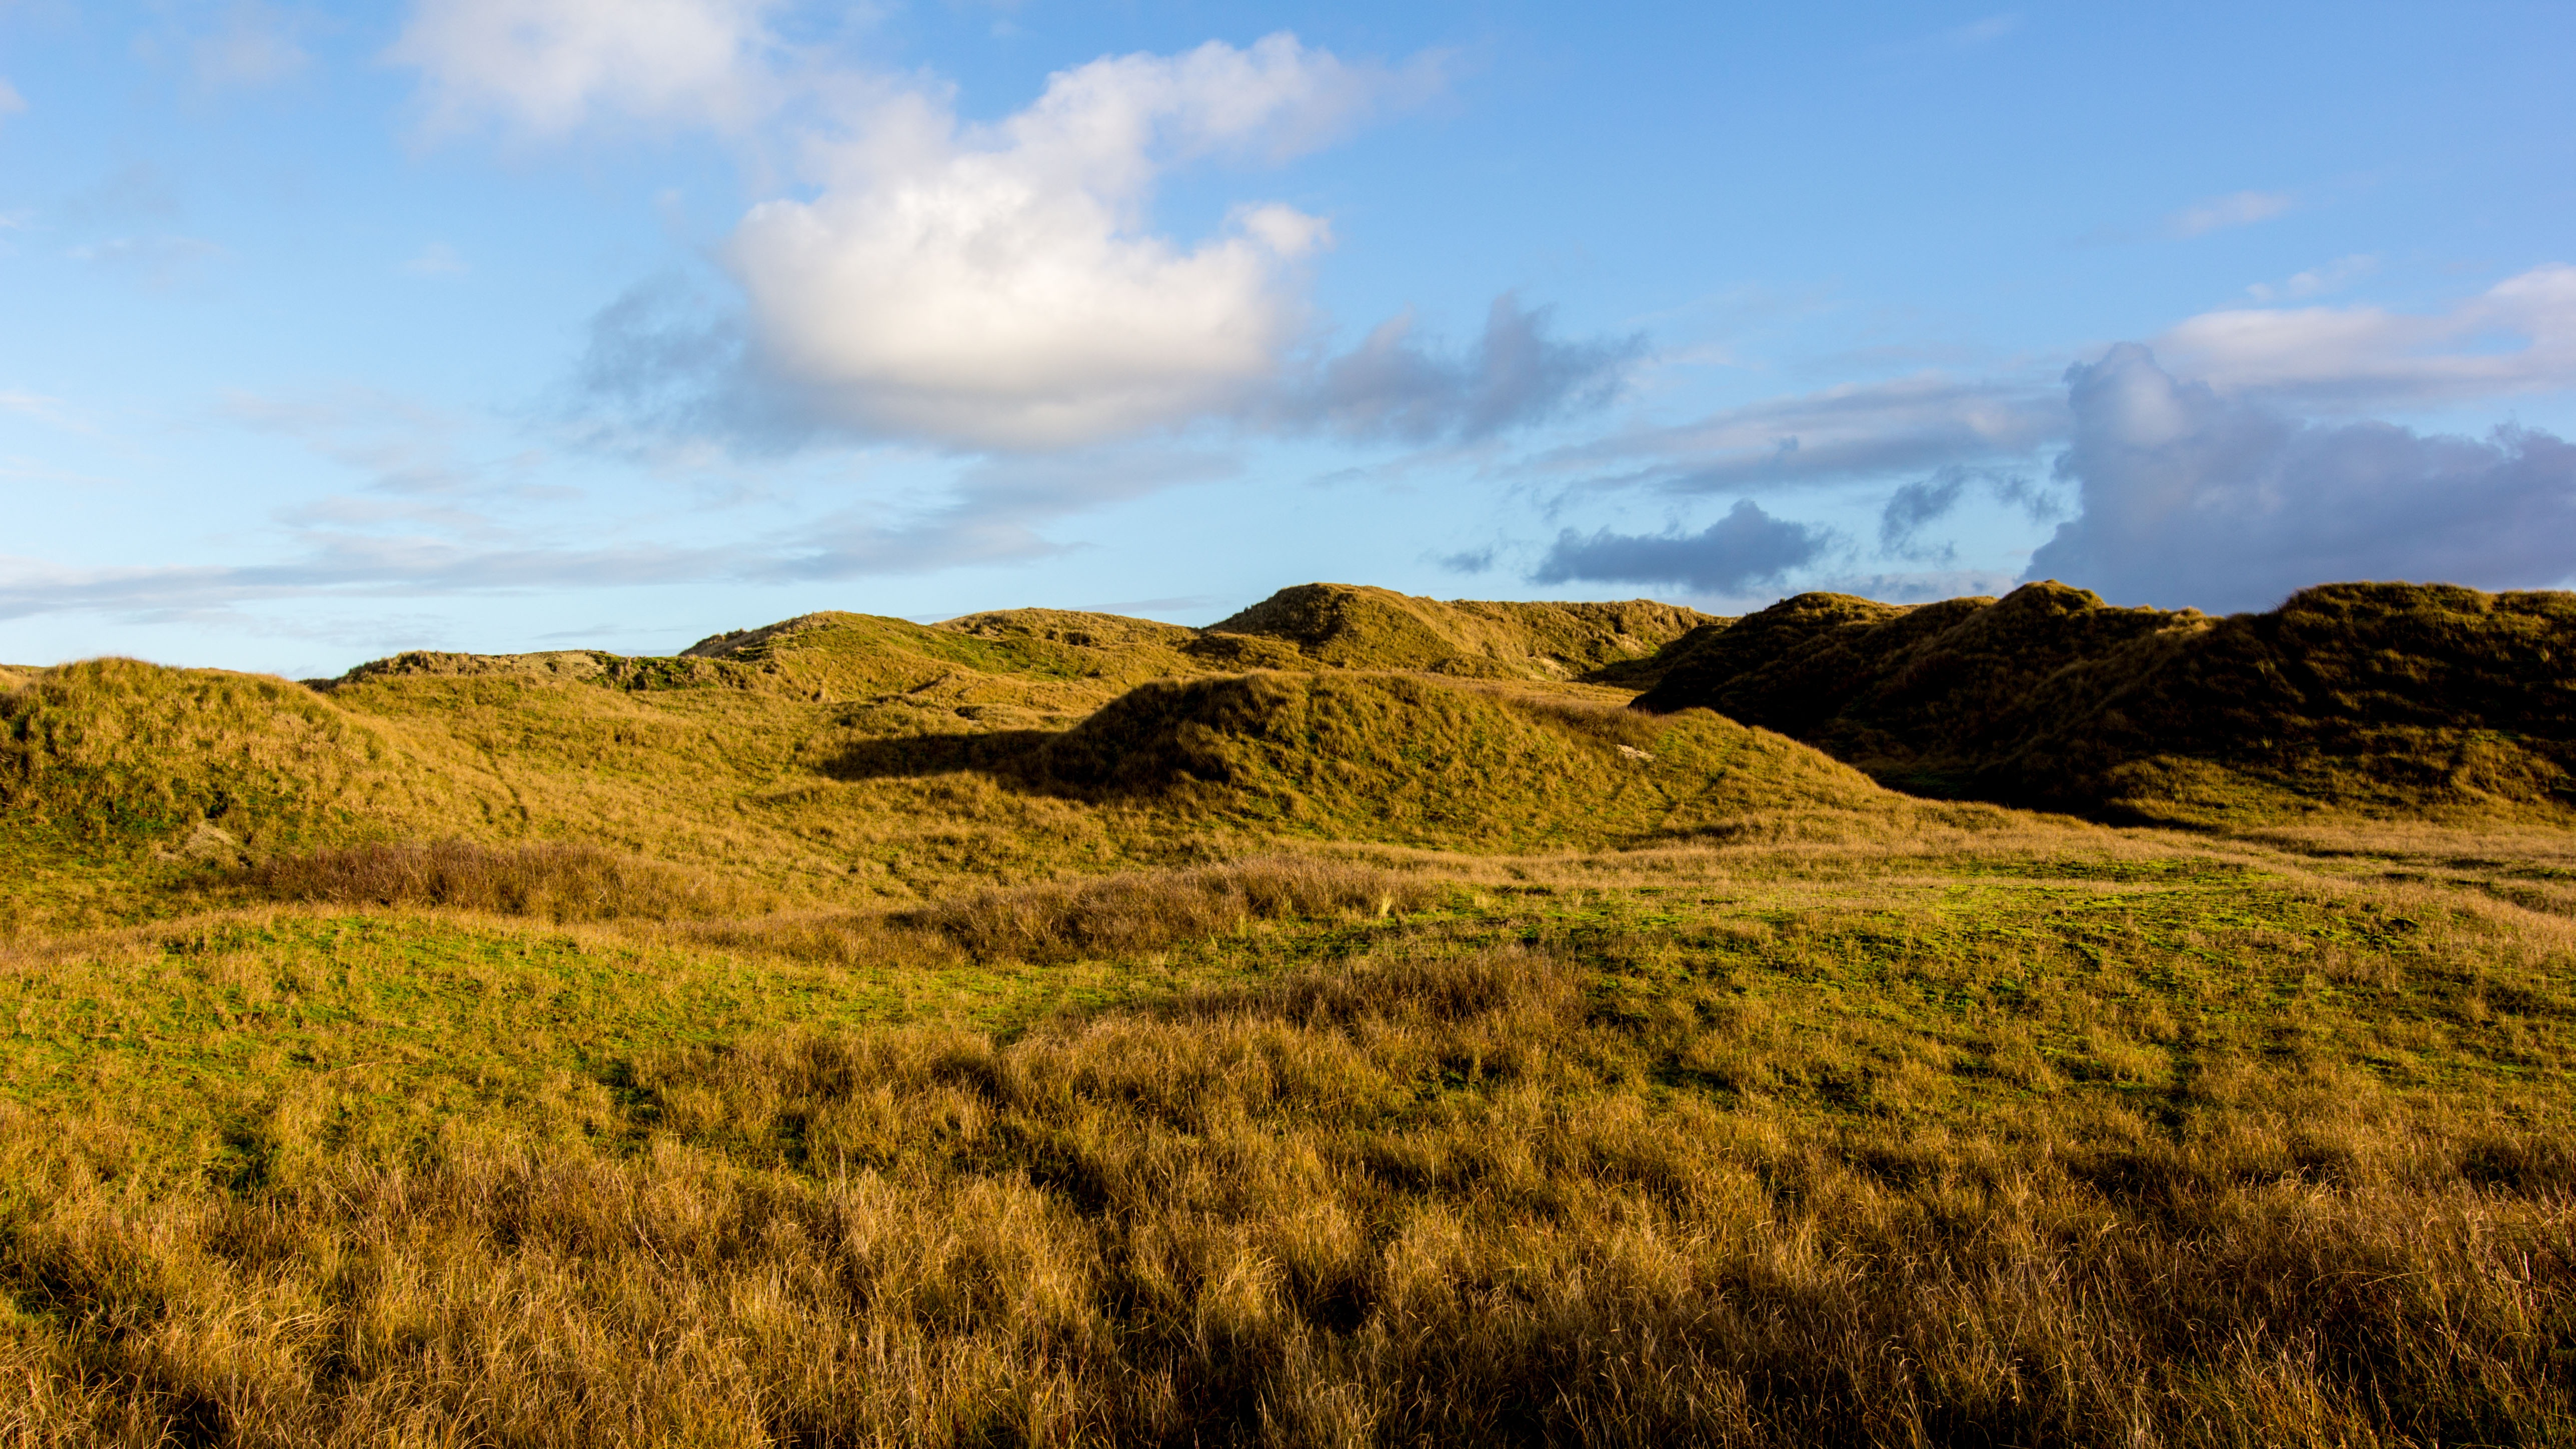
landscape, tree, nature, grass, horizon, wilderness, mountain, cloud, sky, field, meadow, prairie, hill, panorama, cliff, terrain, savanna, ridge, plain, dunes, grassland, badlands, plateau, fell, habitat, loch, north sea, ecosystem, tundra, steppe, rural area, nordfriesland, norderney, natural environment, geographical feature, grass family, mountainous landforms